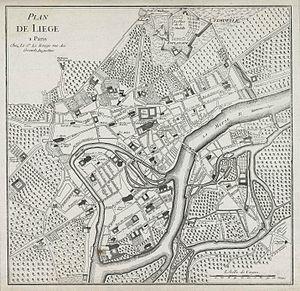
Plan de Liège par Georges-Louis Le Rouge.
Liège est historiquement une ville d'eau. Jusqu'au début du XIXᵉ siècle et les travaux de comblements et de déviations de ses cours d'eau, le centre de la ville de Liège est traversé par plusieurs bras de la Meuse, par le ruisseau de la Légia et, au sud, à l'est et en amont par l'Ourthe qui se divise en deux bras principaux. Il faut aussi ajouter la Vesdre qui se jette dans l'Ourthe à Chênée soit environ 2,5 km avant que cette dernière ne rejoigne la Meuse.
Le quartier latin de Liège, autrefois appelé l'Île, est un lieu-dit estudiantin et intellectuel situé rive gauche de la Meuse formé par un triangle allant de la place du Vingt-Août, de la place des Carmes et de la rue Charles Magnette. Il comprend notamment l'Université de Liège, la cathédrale Saint-Paul de Liège, de nombreux restaurants, cafés et commerces et l'athénée de Liège.
Le collège en Isle, collège en Île ou encore collège des jésuites wallons était un établissement jésuite d'éducation secondaire, sis sur ce qui était l'Île de la Meuse dans la Principauté de Liège. Fondé par les jésuites en 1582 il passa en d'autres mains lorsque l'ordre des jésuites fut supprimé en 1773.
Le Carré est un lieu-dit de la ville de Liège en Belgique. Il fait partie du quartier administratif du centre qui fait lui-même partie de la section de Liège. Le quartier entièrement piétonnisé est connu pour compter de très nombreux bars fréquentés essentiellement par les étudiants liégeois.
La Sauvenière, en wallon liégeois Såv'nîre, est un ancien bras de la Meuse à Liège comblé au XIXᵉ siècle. Elle se divisait en plusieurs petits torrents, le Torrent, le Lulay, et deux autres qui passaient sous les arches du pont d'Île et du pont du Torrent.
La rue de la Sirène est une rue de la ville de Liège qui relie la rue de la Cathédrale à la rue Charles Magnette. La rue fait partie du quartier administratif du centre.
La rue de l'Ourthe est une rue ancienne du quartier d'Outremeuse à Liège en Belgique.